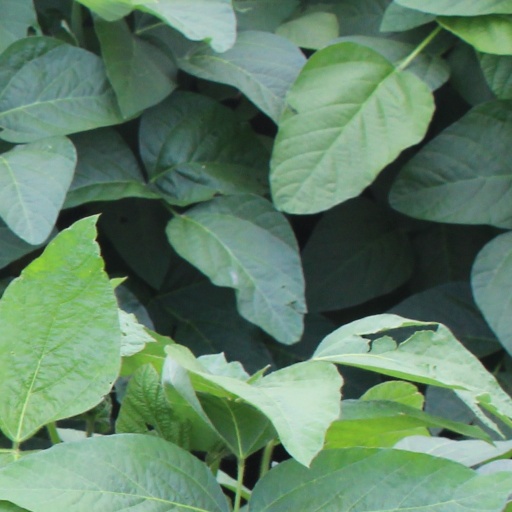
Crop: soybean